Rowley Fischer

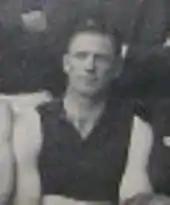

Roland Frederick "Rowley" Fischer (24 February 1910 – 12 September 1992) was an Australian rules footballer who played with Melbourne in the Victorian Football League (VFL).